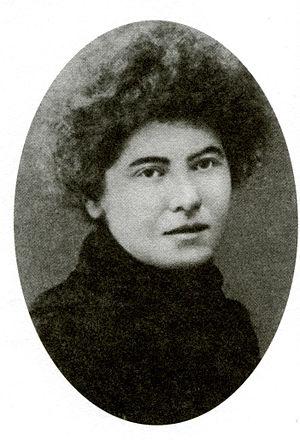
Paul Lafargue est un journaliste, économiste, essayiste, écrivain et homme politique socialiste français.